Brunswick Maine Street Station

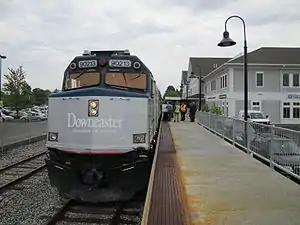
Brunswick station platform

Brunswick Maine Street Station, or Brunswick station, is a multi-modal, multi-use real estate development in Brunswick, Maine. Located on Maine Street, it consists of commercial offices, service centers, healthcare, retail, restaurants, theater and residential space. Brunswick Station is also a transportation hub for city buses, taxis, and passenger trains.